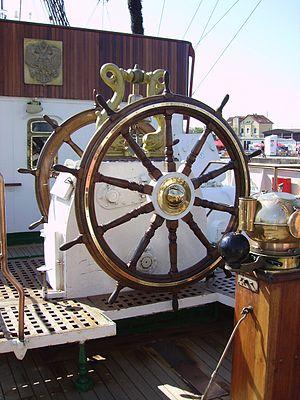
La barre à roue du voilier navire-école russe «Sedov» Español: El volante del velero escuela russo «Sedov»
Le Sedov ou STS Sedov est un quatre-mâts barque de 117 m. C'est le plus grand voilier russe et le plus grand voilier navire-école du monde. Navire de commerce allemand construit en 1921, il est donné à la Russie en 1950 à titre de dommage de guerre et devient, un navire océanographique, puis un navire école.
La barre d'un navire est utilisée pour orienter un navire à moteur ou à voile dans la direction voulue.